Cable & Wireless plc

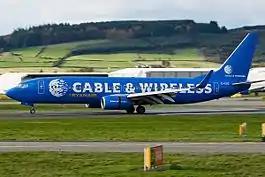
Cable & Wireless Logojet at Aberdeen Airport

Following the Labour Party's victory in the 1945 general election, the government announced its intention to nationalise Cable and Wireless, which was carried out in 1947. While the company would remain in being as a government-owned company, continuing to own assets and operating telecommunication services outside the UK, all assets in the UK were integrated with those of the General Post Office, which operated the UK's domestic telecommunications monopoly.